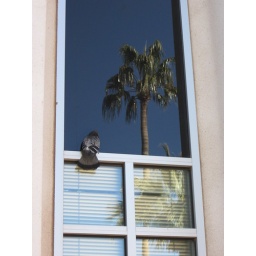
&amp;quot;Use a window or a door as a frame for your subject today in a photograph.&amp;quot; @dailyshoot #ds449